Søren Kierkegaard

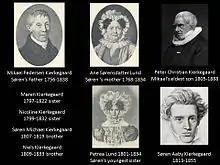
When Michael (Mikael) Kierkegaard died on 9 August 1838 Søren had lost both his parents and all his brothers and sisters except for Peter who later became Bishop of Aalborg in the Danish State Lutheran Church.

Kierkegaard was born to an affluent family in Copenhagen as the youngest of seven children. His mother, Ane Sørensdatter Lund Kierkegaard (1768–1834), had served as a maid in the household before marrying his father, Michael Pedersen Kierkegaard (1756–1838). She was an unassuming figure: quiet, and not formally educated. Her granddaughter, Henriette Lund, wrote that she "wielded her scepter with delight, cosseted them [Søren and his brother Peter], and protected them like a hen her chicks". She also wielded influence on her children so that later Peter Christian Kierkegaard said that his brother preserved many of their mother's words in his writings. His father, on the other hand, was a well-to-do wool merchant from Jutland. He was a "very stern man, to all appearances dry and prosaic, but under his 'rustic cloak' demeanor he concealed an active imagination which not even his great age could blunt". He was also interested in philosophy and often hosted intellectuals at his home. He was devoted to the rationalist philosophy of Christian Wolff, and he eventually retired partly to pursue more of Wolff's writings. Kierkegaard, who followed his father's beliefs as a child, was heavily influenced by Michael's devotion to Wolffian rationalism. He also enjoyed the comedies of Ludvig Holberg, the writings of Johann Georg Hamann, Gotthold Ephraim Lessing, Edward Young, and Plato. The figure of Socrates, whom Kierkegaard encountered in Plato's dialogues, would prove to be a phenomenal influence on the philosopher's later interest in irony, as well as his frequent deployment of indirect communication.